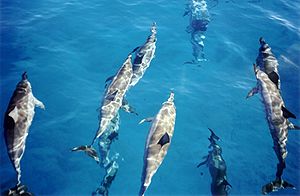
Langnæbbet delfin / Beskrivelse
Langnæbbede delfiner ud for Hawaii. Klik for større foto.
Den langnæbbede delfin er en lille delfin, der findes ret almindeligt i mest tropiske havområder over hele Jorden. Den er berømt for sine akrobatiske spring, hvor den roterer om sin egen akse.